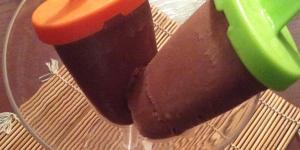
helado de nutella sin heladera